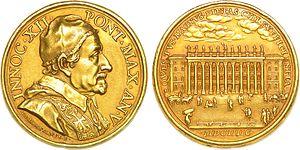
Antonio Pignatelli, né à Spinazzola, près de Bari le 13 mars 1615, et décédé à Rome le 27 septembre 1700, fut le 242ᵉ évêque de Rome et donc pape de l’Église catholique qu'il gouverna de 1691 à 1700 sous le nom d’Innocent XII. Il succède à Alexandre VIII.